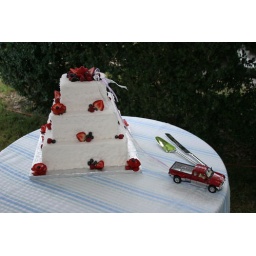
The cake was being towed by a model of a Ford pickup (a cross between both of our trucks).